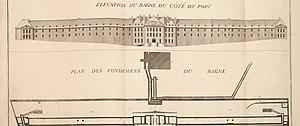
Élévation du bagne [de Brest] du côté du port [et] plan des fondemen[t]s du bagne, grande planche incluse dans l'ouvrage d'Antoine Choquet de Lindu, Description du bagne, pour loger à terre, les galériens ou forçats de l'Arsenal de Brest. Relié à la suite: - Description des trois formes du port de Brest, Brest, Imprimerie de Romain Malassis, 1757-1759, 2 ouvrages en un volume grand in-folio de 4, (3) pp. entièrement gravées (""Renvoi des plans et profils"")
Antoine Choquet de Lindu, né le 7 novembre 1712 à Brest où il est mort le 7 octobre 1790, est un ingénieur de la Marine et architecte français.
Le bagne de Brest était un établissement pénitentiaire, en activité de 1749 à 1858. Le bâtiment principal du bagne, construit par Antoine Choquet de Lindu de 1750 à 1751, dominait le port du long de ses 254 mètres, à l'emplacement de l'actuel boulevard Jean-Moulin, sur la rive gauche de la Penfeld. Il fut détruit à la fin des années 1940 lors de la reconstruction de Brest. Deuxième bagne de France après celui de Toulon, il pouvait loger jusqu'à 3 700 forçats, et a accueilli près de 60 000 condamnés en un siècle, dont un tiers est mort en détention. Il a joué un rôle clef tant pour l'institution judiciaire et pénitentiaire que pour la ville de Brest, marquée par la présence de cette population atypique en plein cœur de la ville et par leurs nombreuses réalisations.
Eugène-François Vidocq, né le 24 juillet 1775 à Arras et mort le 11 mai 1857 à Paris, était un aventurier français, successivement délinquant, bagnard, indicateur puis policier et enfin détective privé.